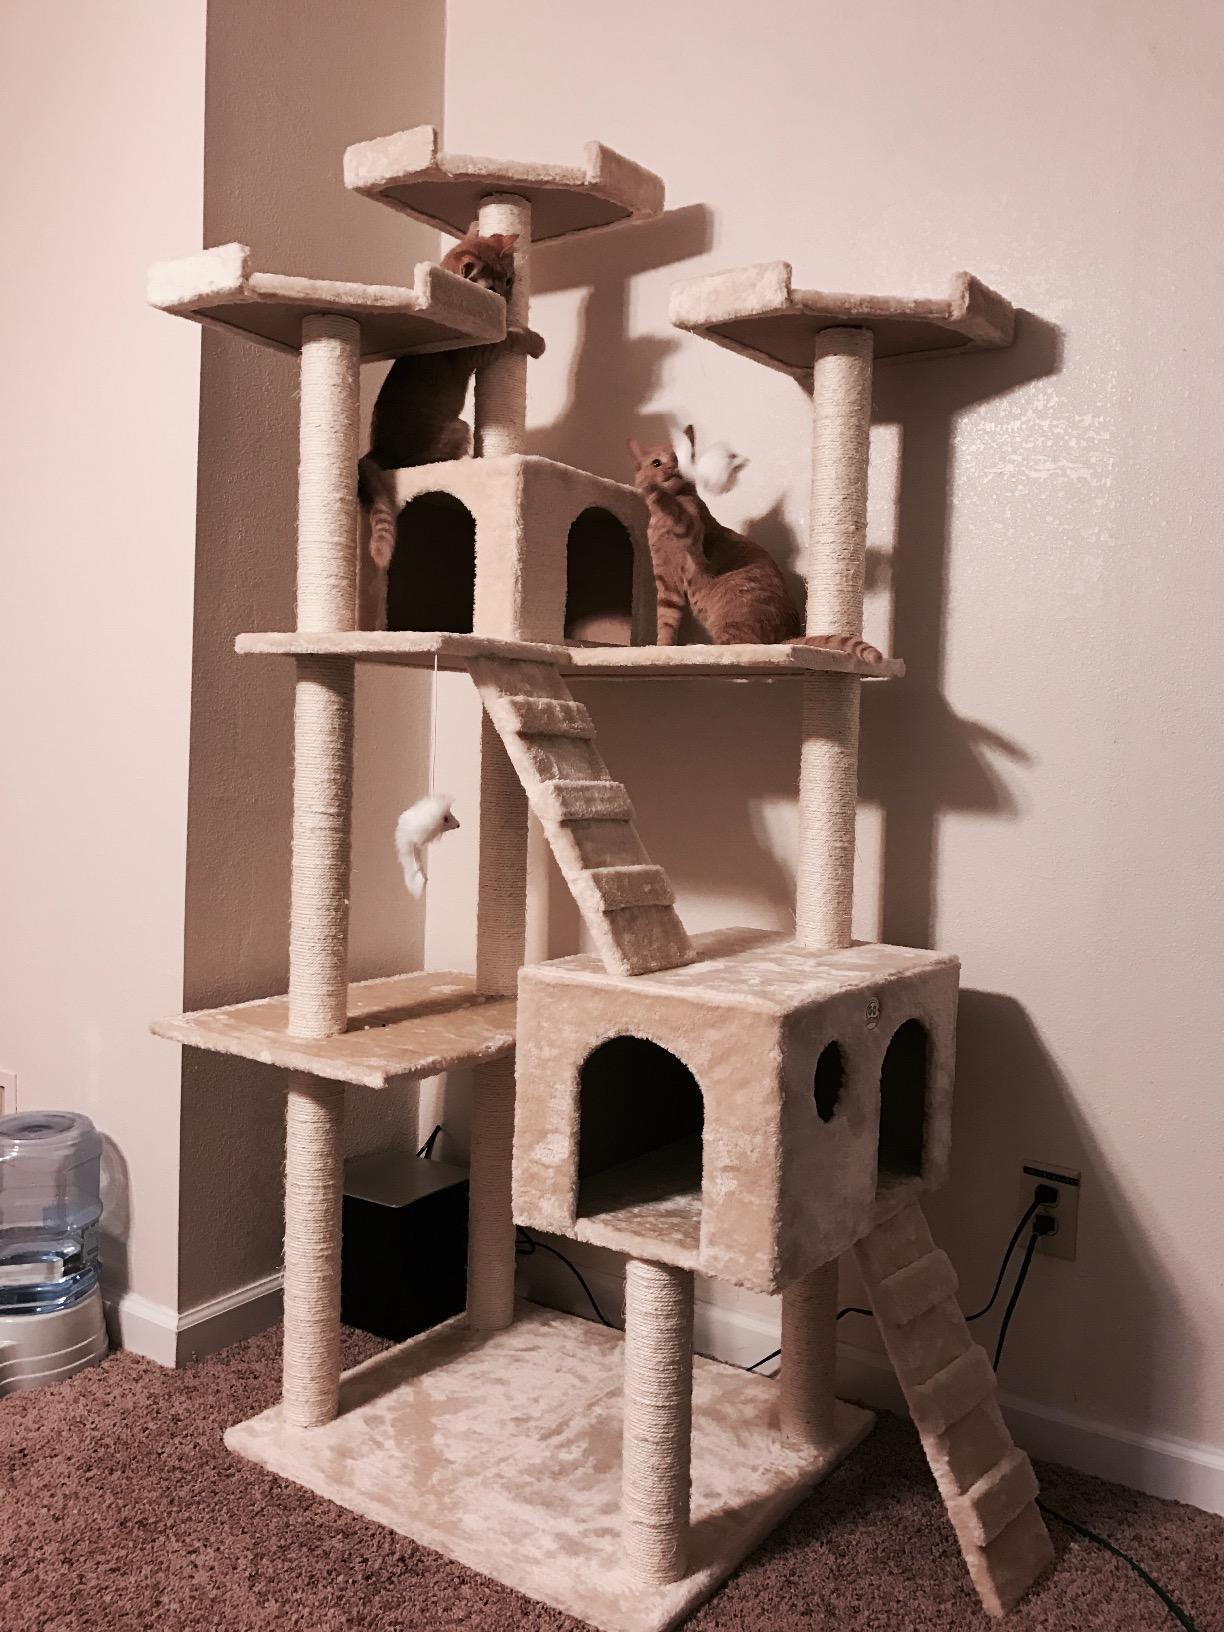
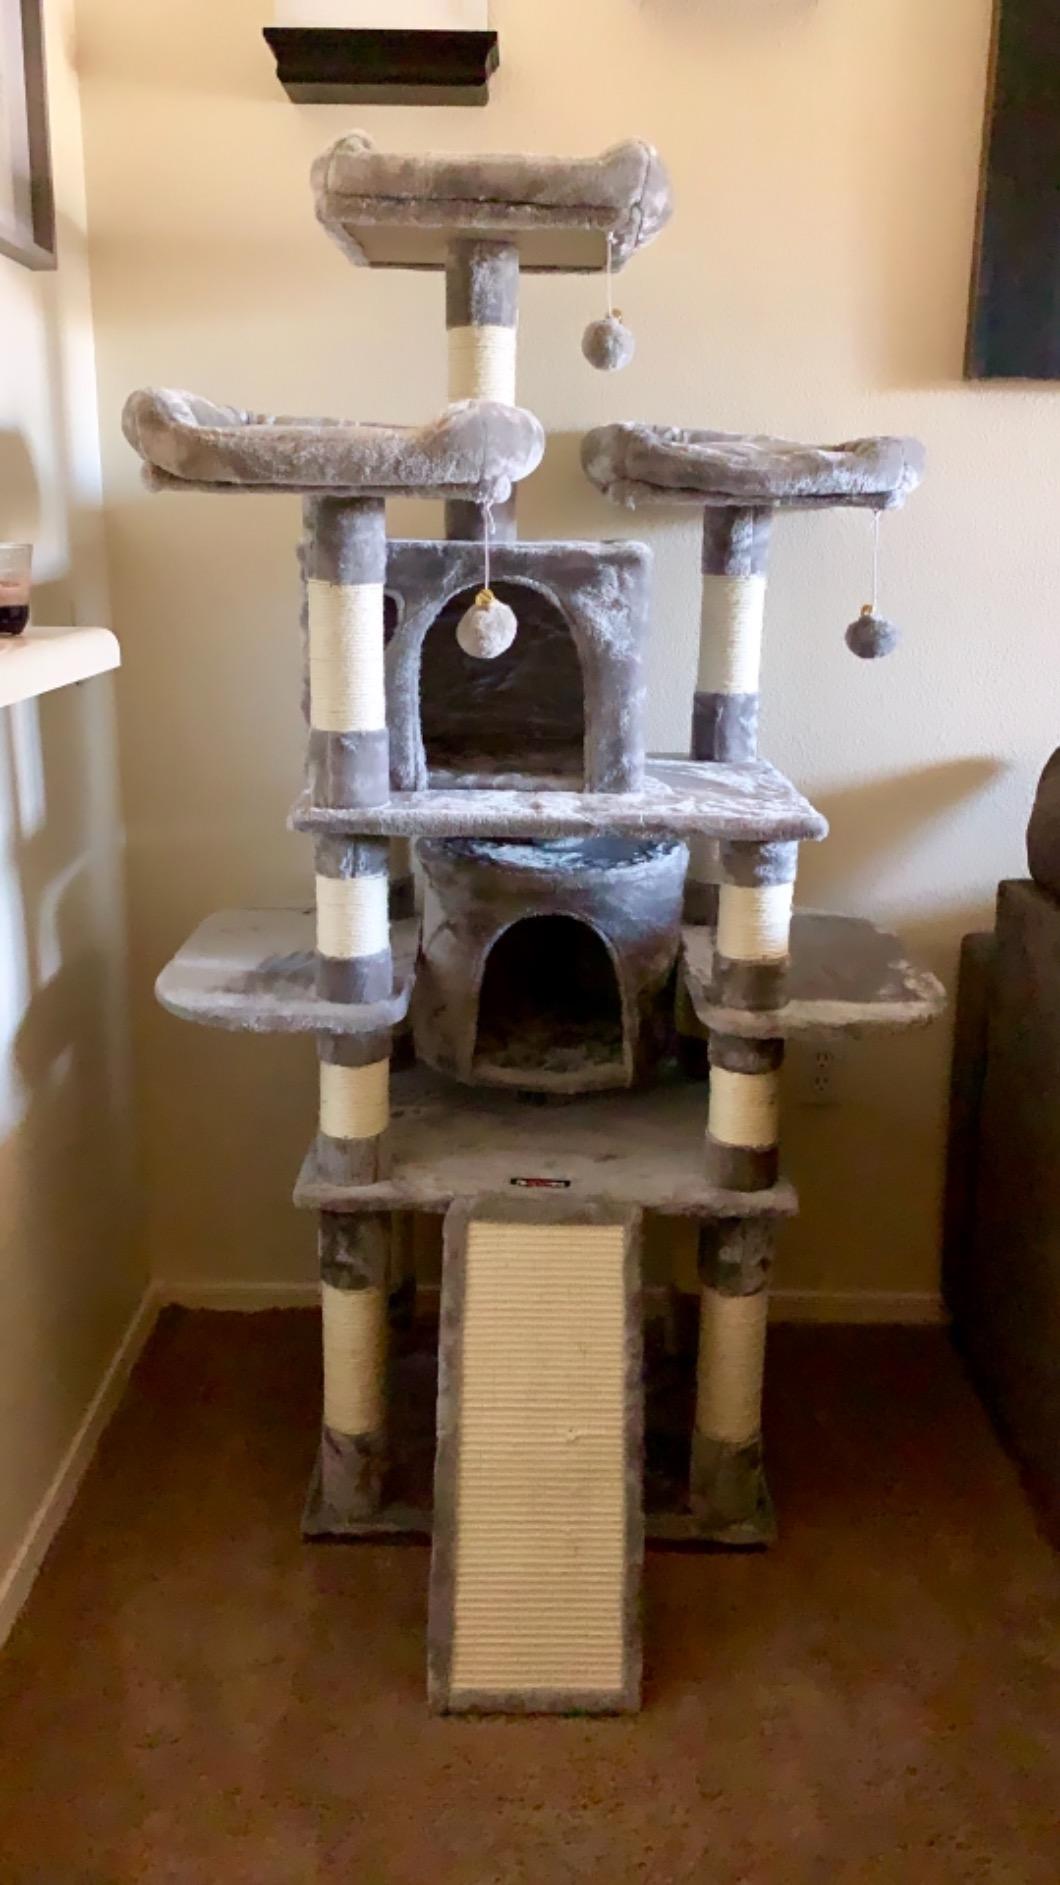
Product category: items_cat tree
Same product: no